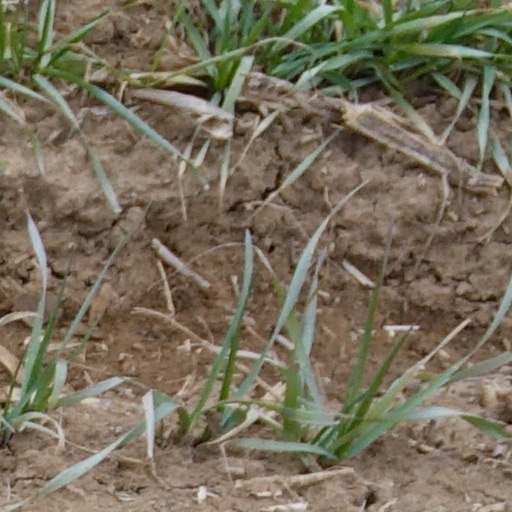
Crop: wheat